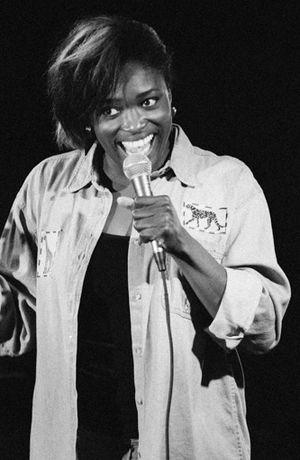
Yewande Andi Osho, née le 27 janvier 1973 à Plaistow à l'est de Londres au Royaume-Uni est une dramaturge et actrice anglaise.